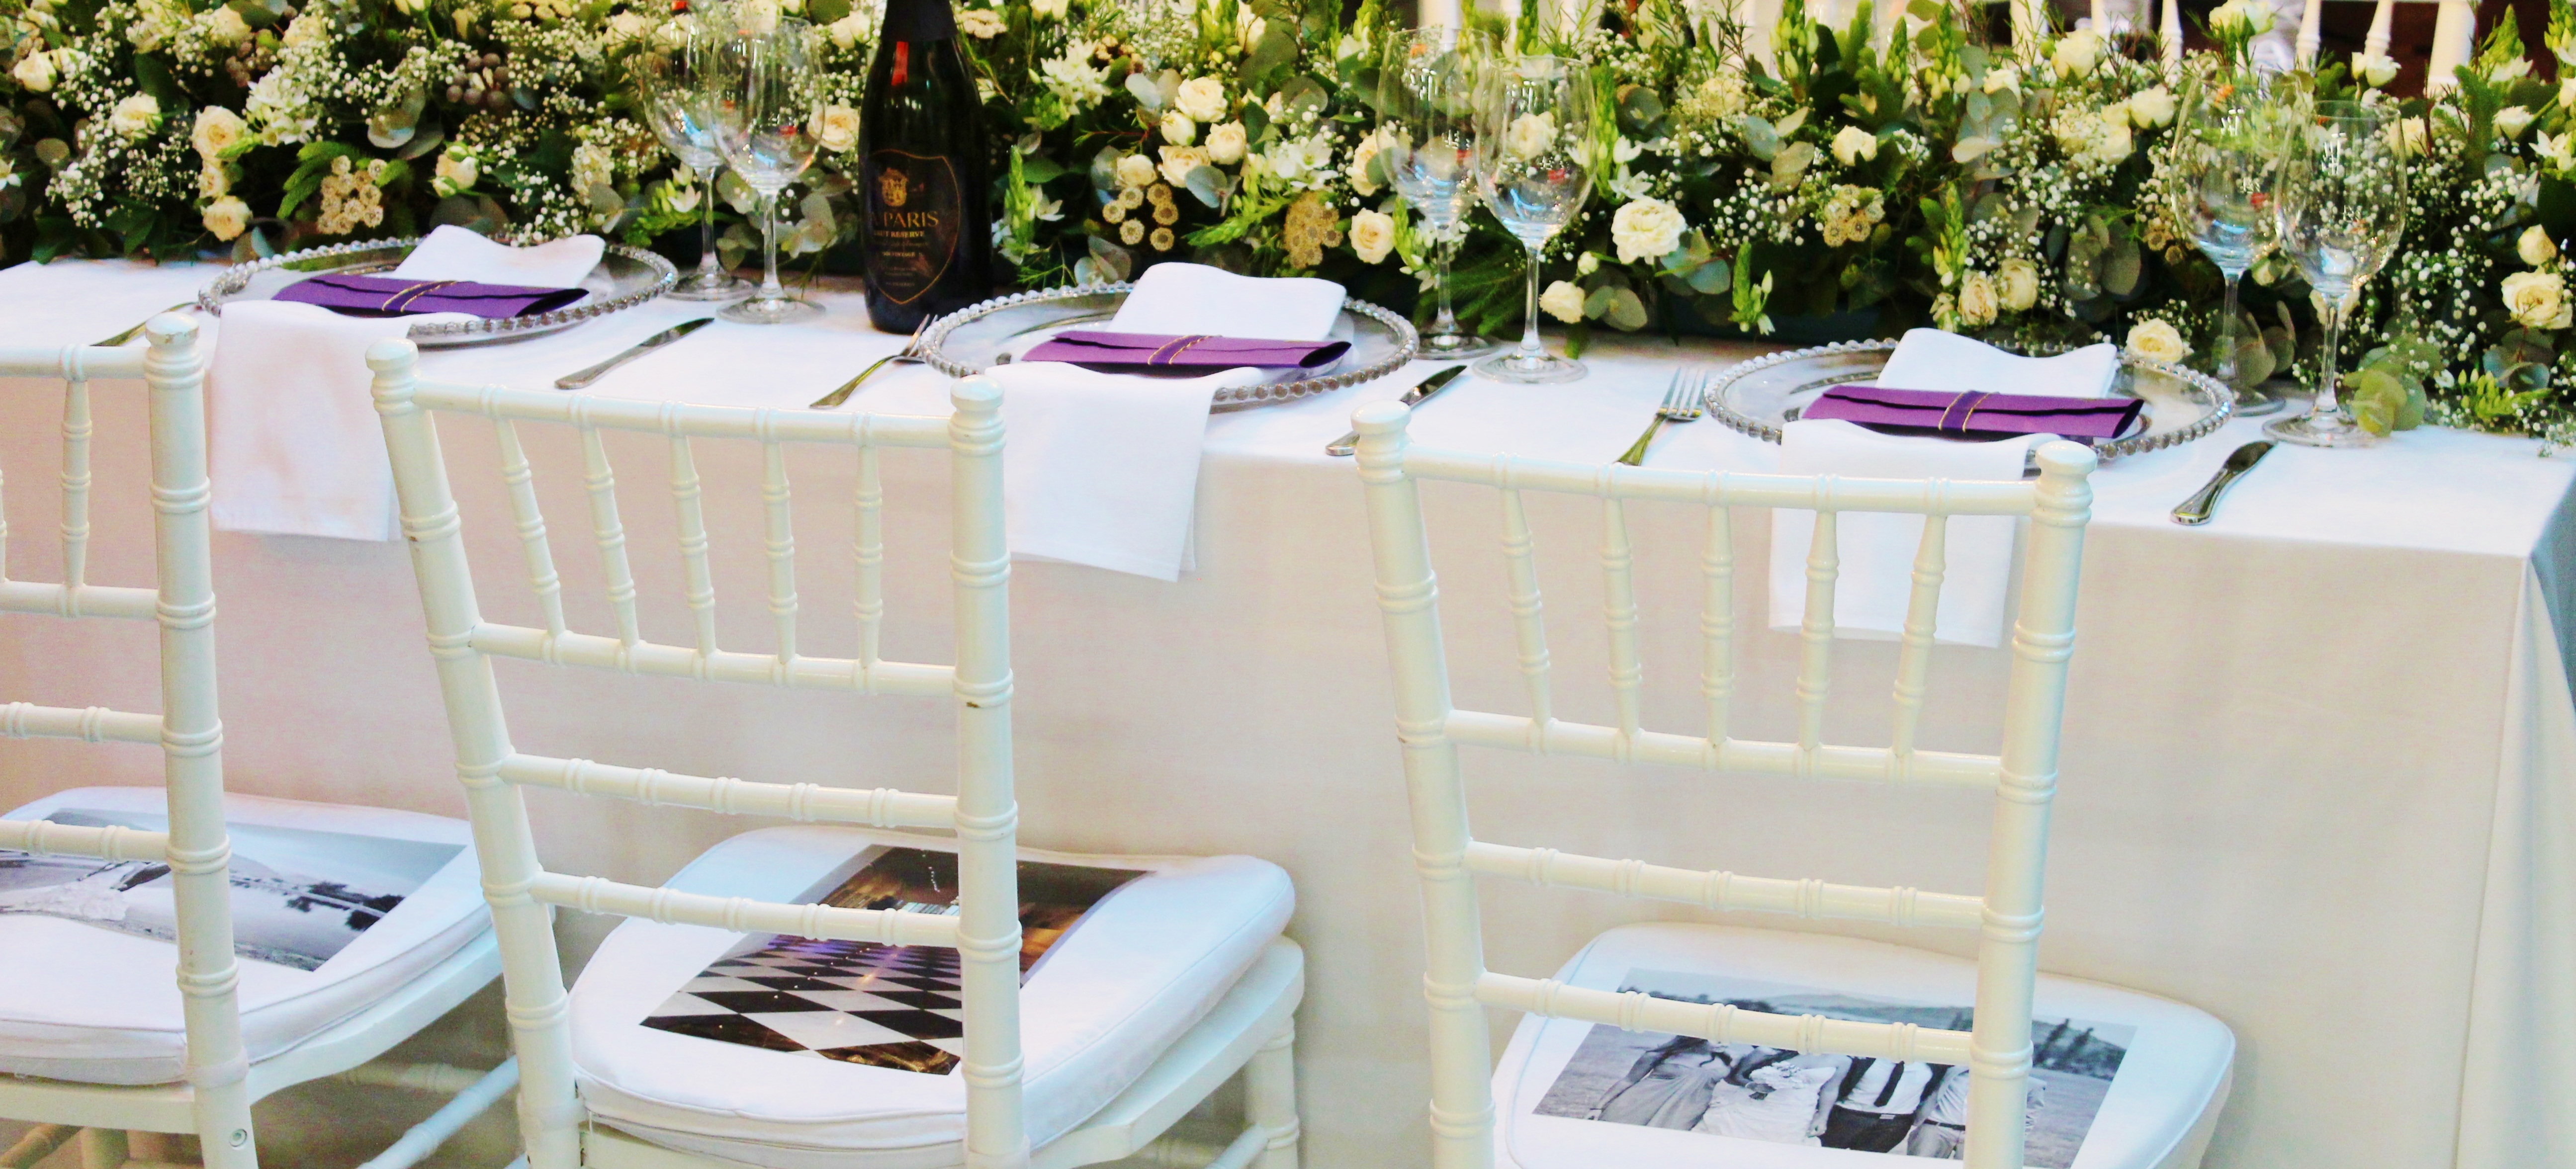
table, meal, covered, wedding, festive, party, wedding fairs